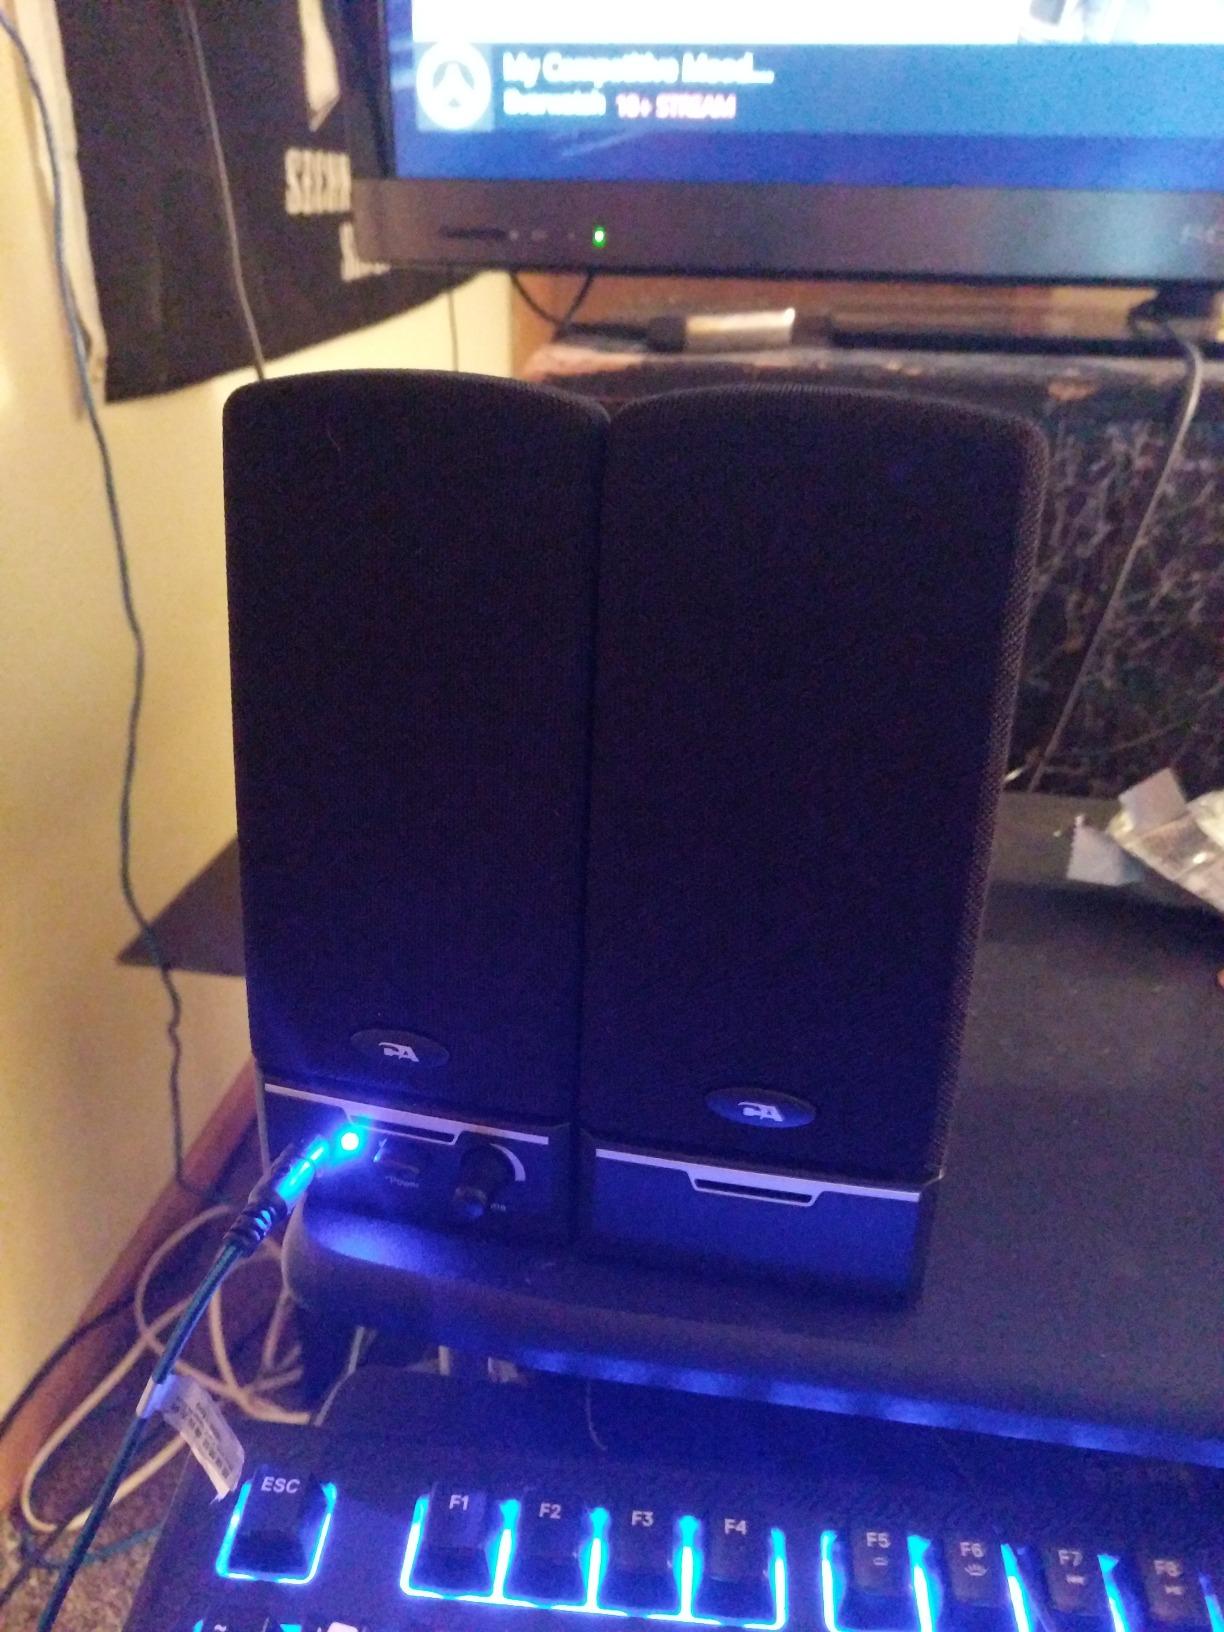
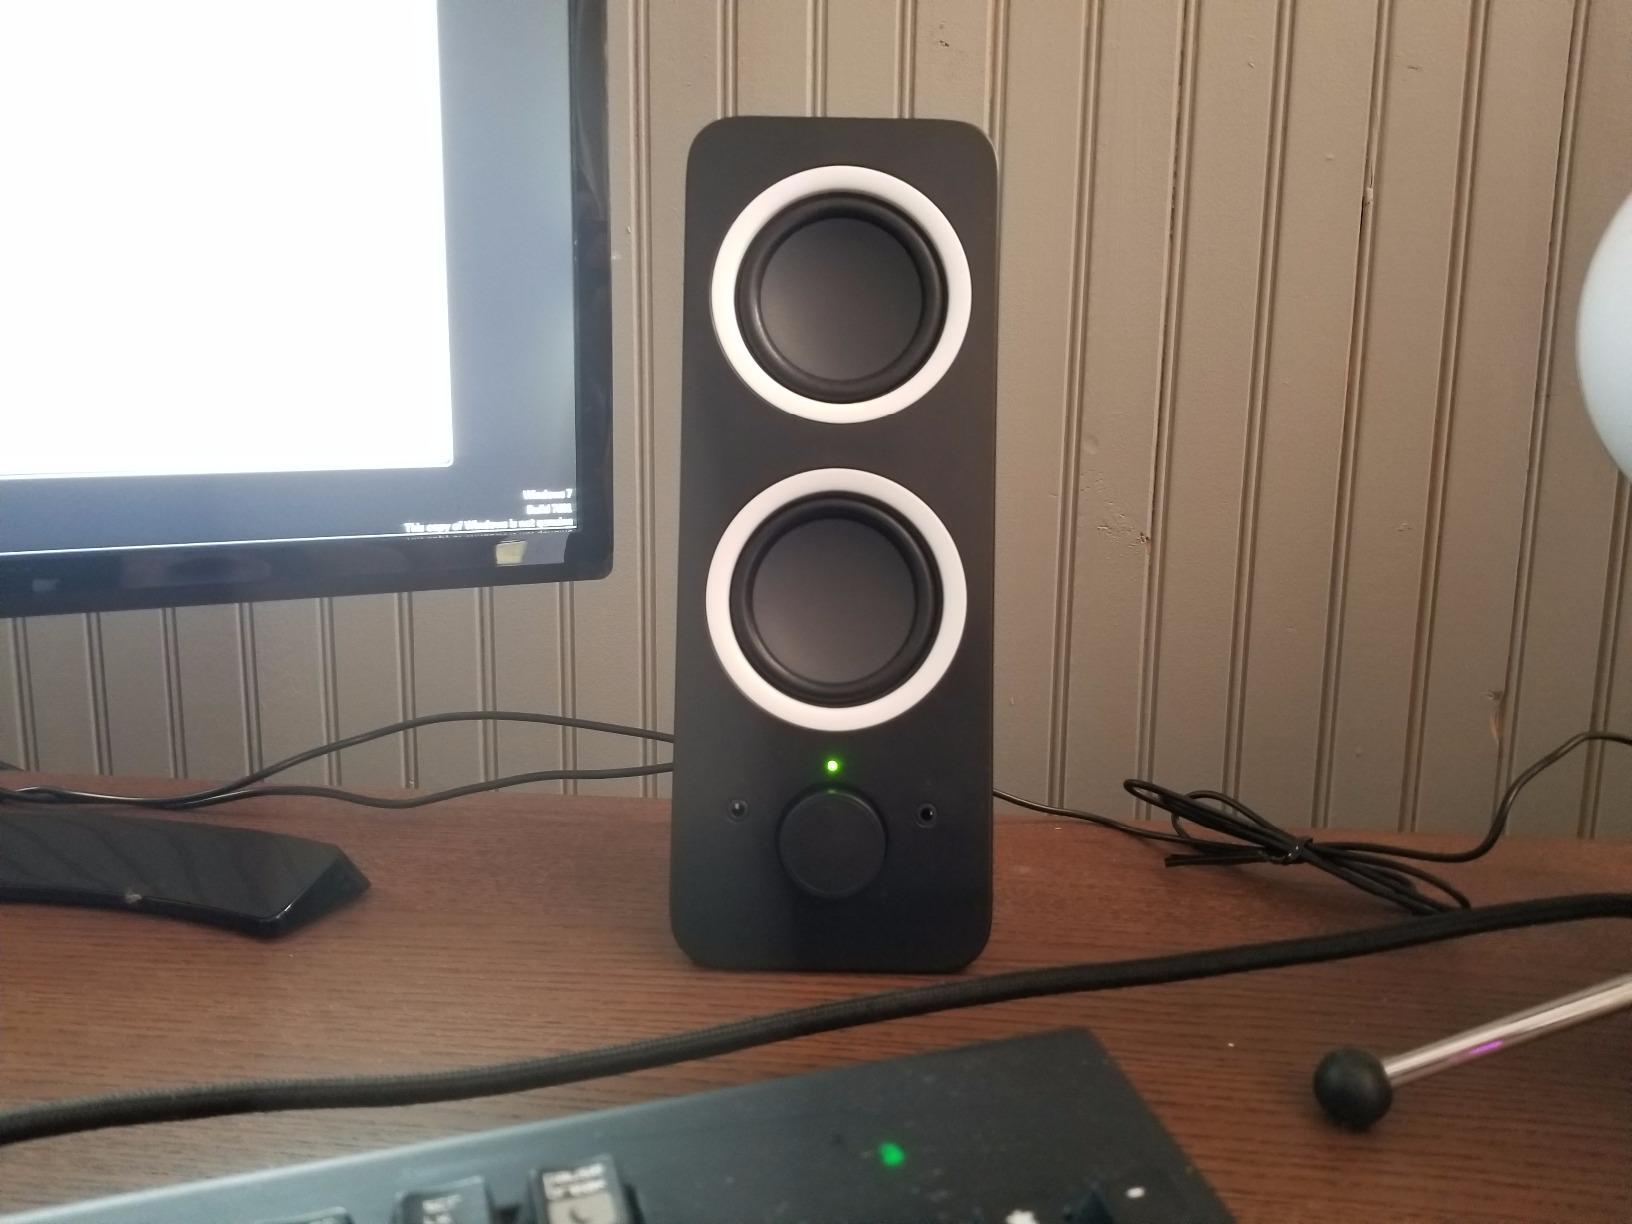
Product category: speaker
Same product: no